H. M. M. Harees

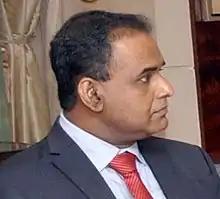
Harees in March 2015

Habeeb Mohamed Mohamed Harees (ஹபீப் முஹம்மட் முஹம்மட் ஹரீஸ்) is a Sri Lankan politician and Member of Parliament.